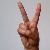
The image shows a hand gesture representing the letter 'V' in Indian Sign Language.